Bordeaux tramway

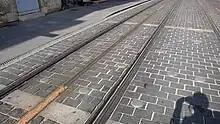
Central rail of the APS system

By demand of the Municipality of Bordeaux (CUB), part of the system uses the Alstom APS system of ground-level power supply. There is no overhead wire, and electric power to the tram is supplied by a segmented center rail. Only the segment directly under the tram is electrically live. The French government reports no electrocutions or electrification accidents on any tramway in France from as early as 2003 until as recently as December 31, 2022.